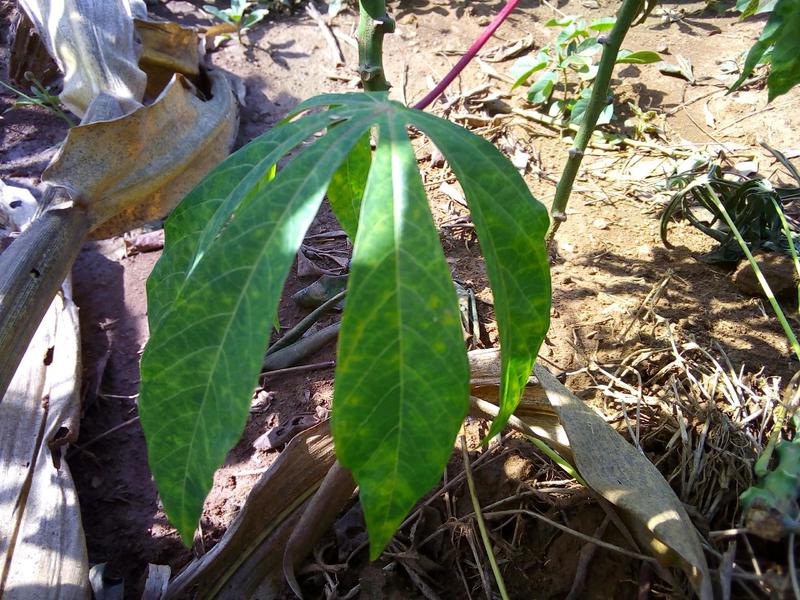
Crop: cassava
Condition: brown_streak_disease